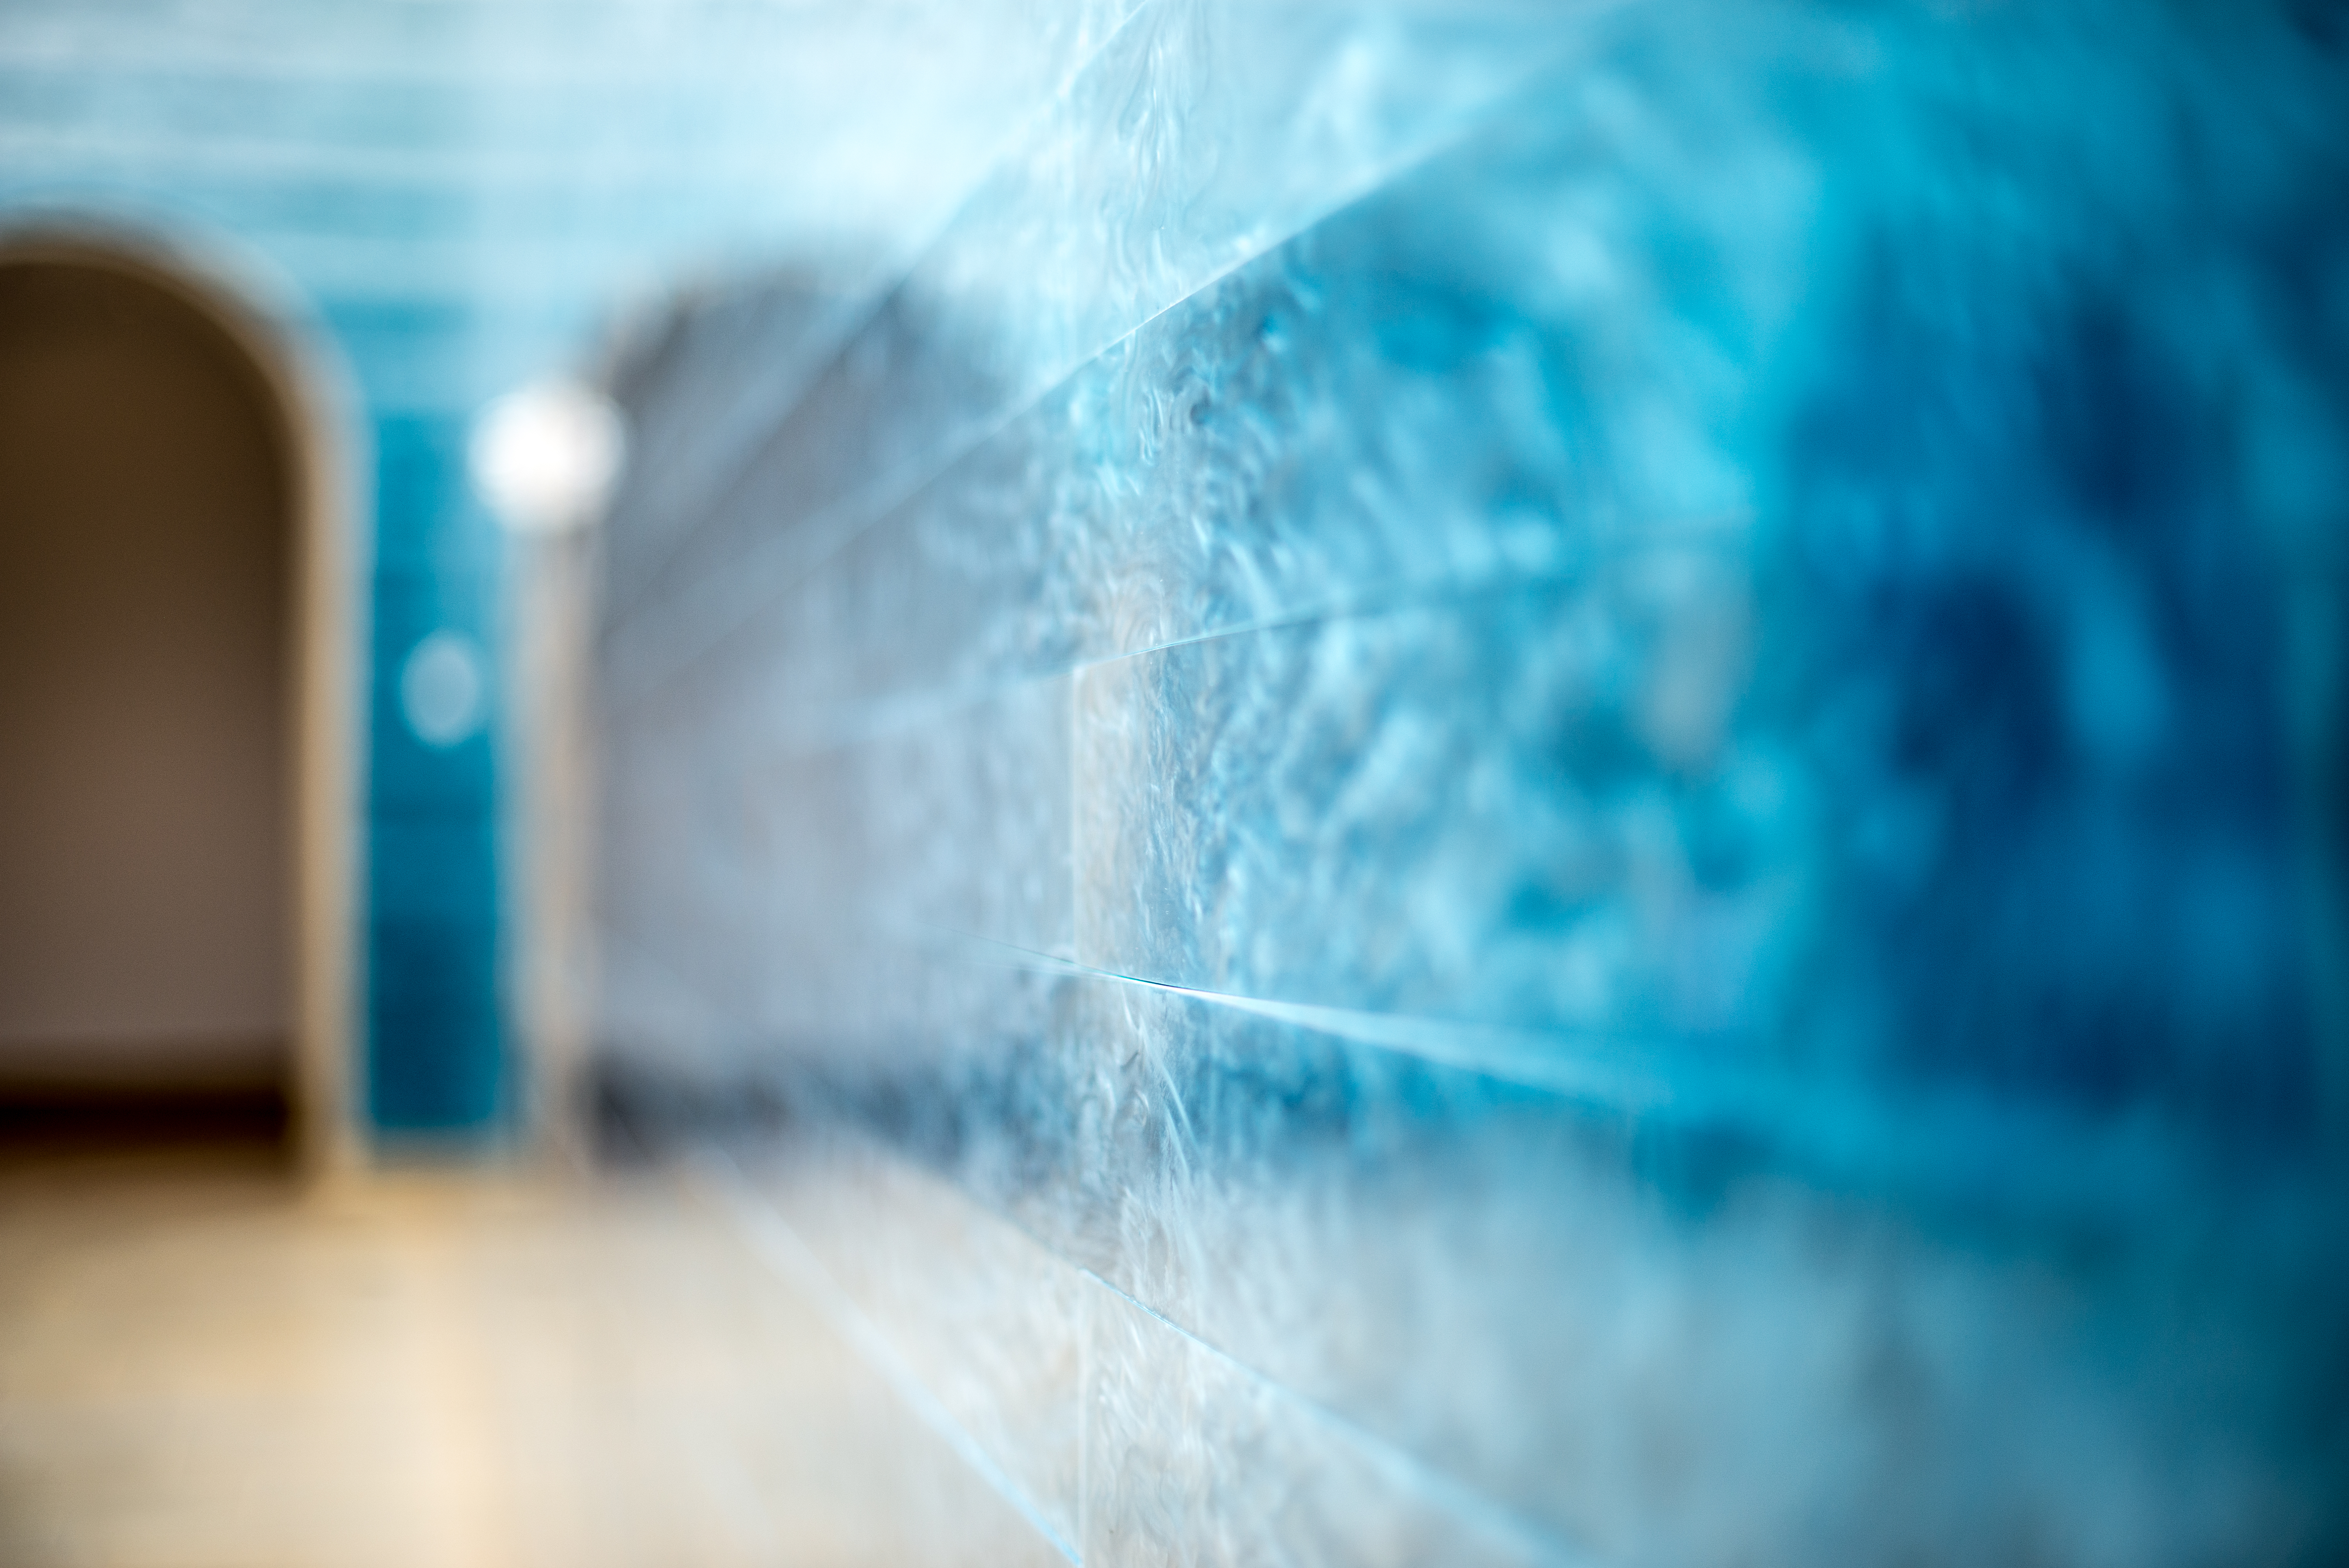
water, light, bokeh, white, photography, photo, ice, reflection, museum, color, blue, nikon, black, close up, art, 50mm, unitedstates, 14, raw, texas, austin, artmuseum, freezing, colorphotography, nikond600, blantonmuseumofart, macro photography